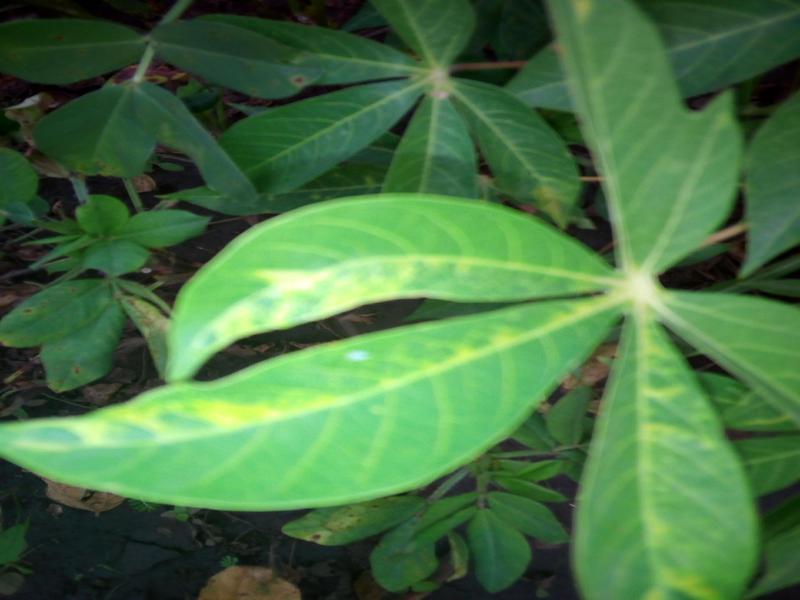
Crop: cassava
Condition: mosaic_disease